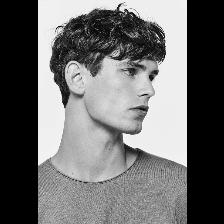
Label: Human